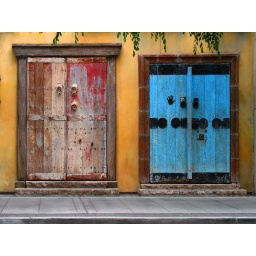
A now older shot of a couple of doors back home in California  *sigh*